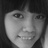
Emotion: happy